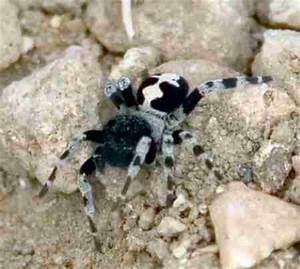
Label: spider